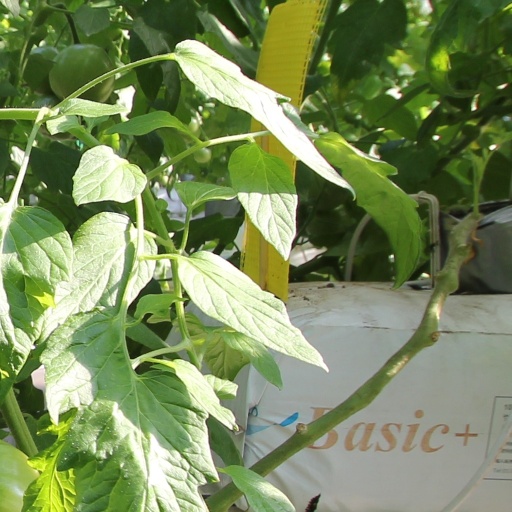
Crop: tomato